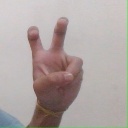
अक्षर: ई